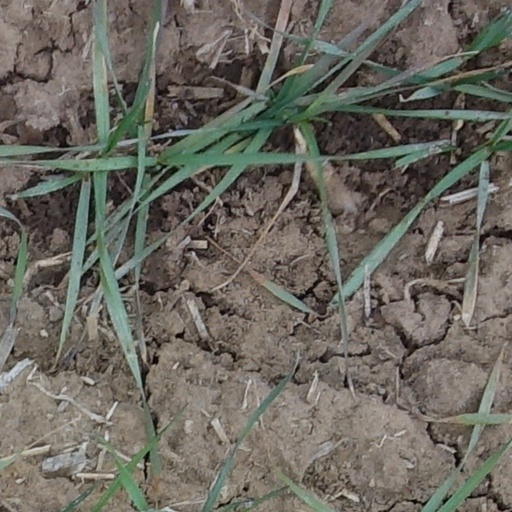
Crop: wheat